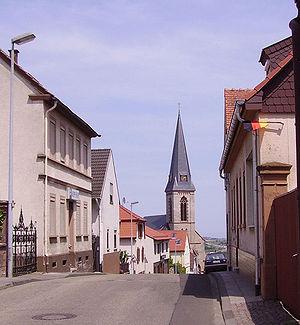
Wattenheim est une municipalité allemande située dans le land de Rhénanie-Palatinat et l'arrondissement de Bad Dürkheim.